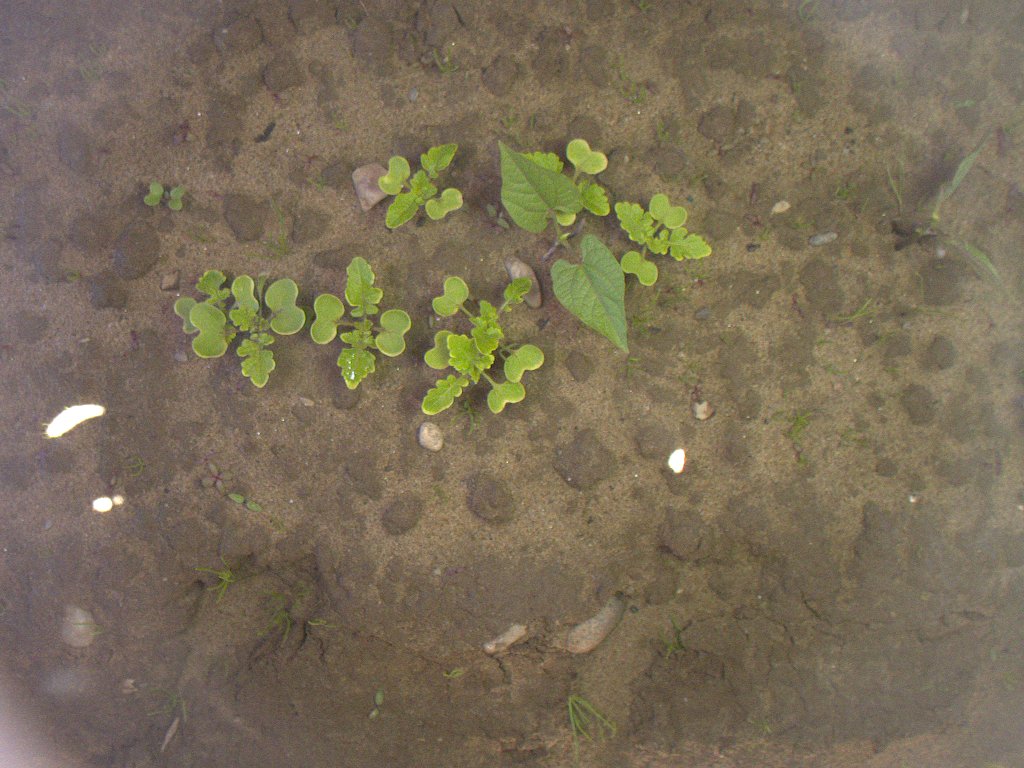
Crop: bean
Objects: bean, stem_bean, bean, stem_bean